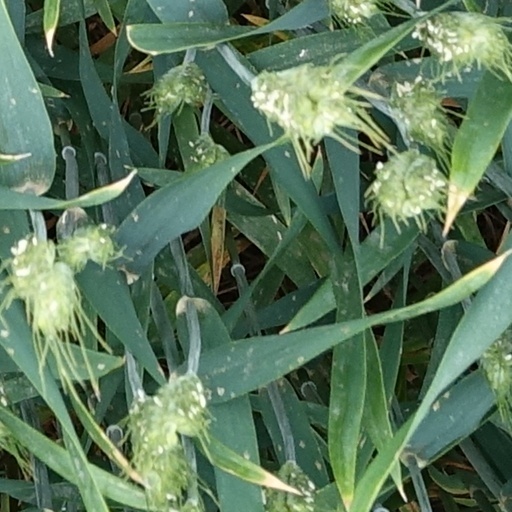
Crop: wheat